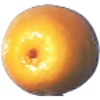
Label: Kumquats 1